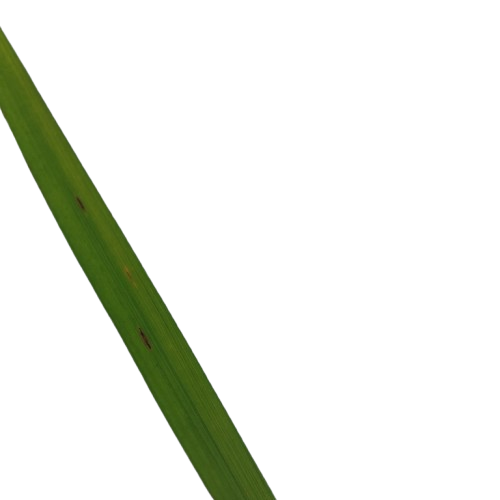
Label: Rice Blast